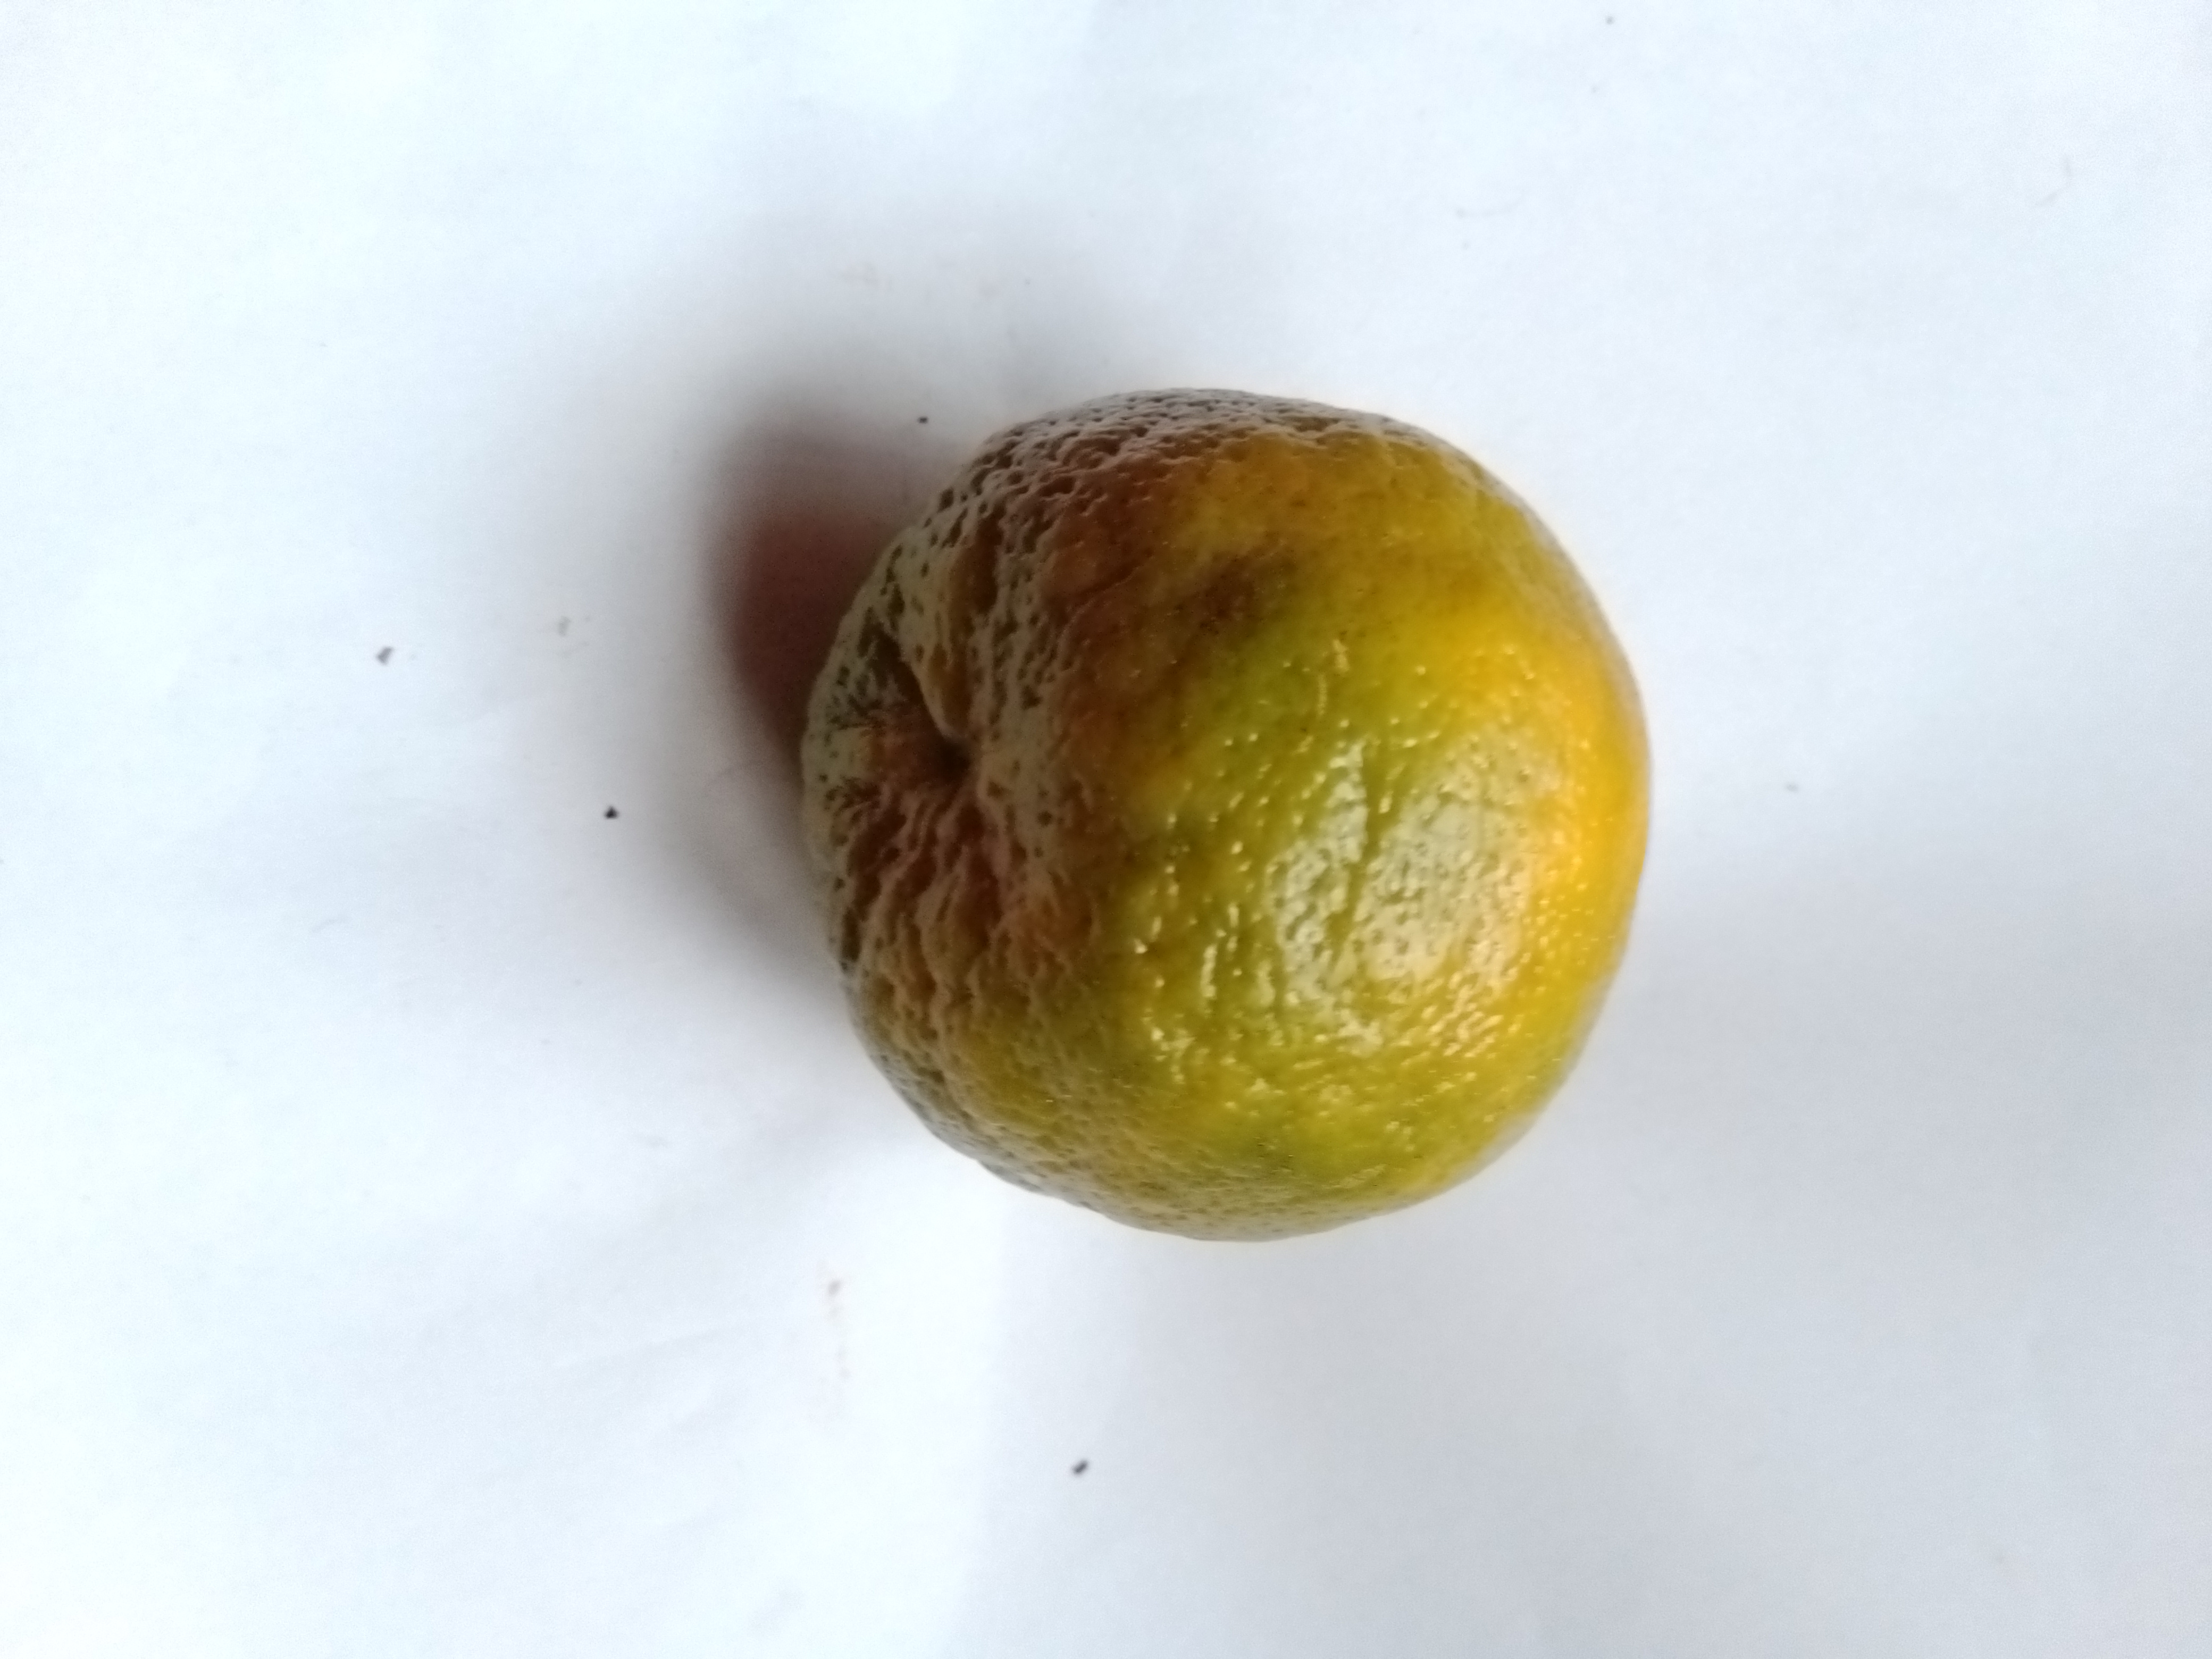
Fruit: orange
Condition: fresh